Bebenhausen Abbey

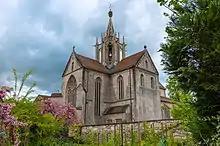
The Church of St. Mary from the northeast

The Bebenhausen monastery complex is situated upon a terrace above the Goldersbach river within the Schönbuch nature park. The existing buildings of the monastery were built from 1475 and 1500 upon older structures. They are defended by a 13th-century wall, two towers, inner bailey, and a 15th-century gatehouse, the Writing Tower, found at the complex's southwest end. The southeastern complex of buildings, constituted by the guest house, hospital, abbot's kitchen, and a courtyard, were transformed by Charles I into Bebenhausen Palace. Charles I had the rooms of the palace renovated in the Gothic and Renaissance Revival styles by and furnished with items from the royal collection. William II and Charlotte made further alterations to the palace from 1891 to 1918 and extensively modernized it. To the north of the royal retreat are the abbey's barns. To the south is the abbot's house, once connected to the rest of the monastery by a bridge.